Ralph Klein

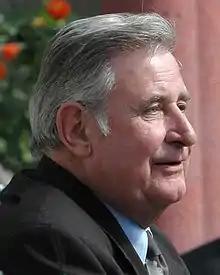
Klein in 2005

Ralph Philip Klein (November 1, 1942 – March 29, 2013) was a Canadian politician and journalist who served as the 12th premier of Alberta and leader of the Progressive Conservative Association of Alberta from 1992 until his retirement in 2006. Klein also served as the 32nd mayor of Calgary from 1980 to 1989.